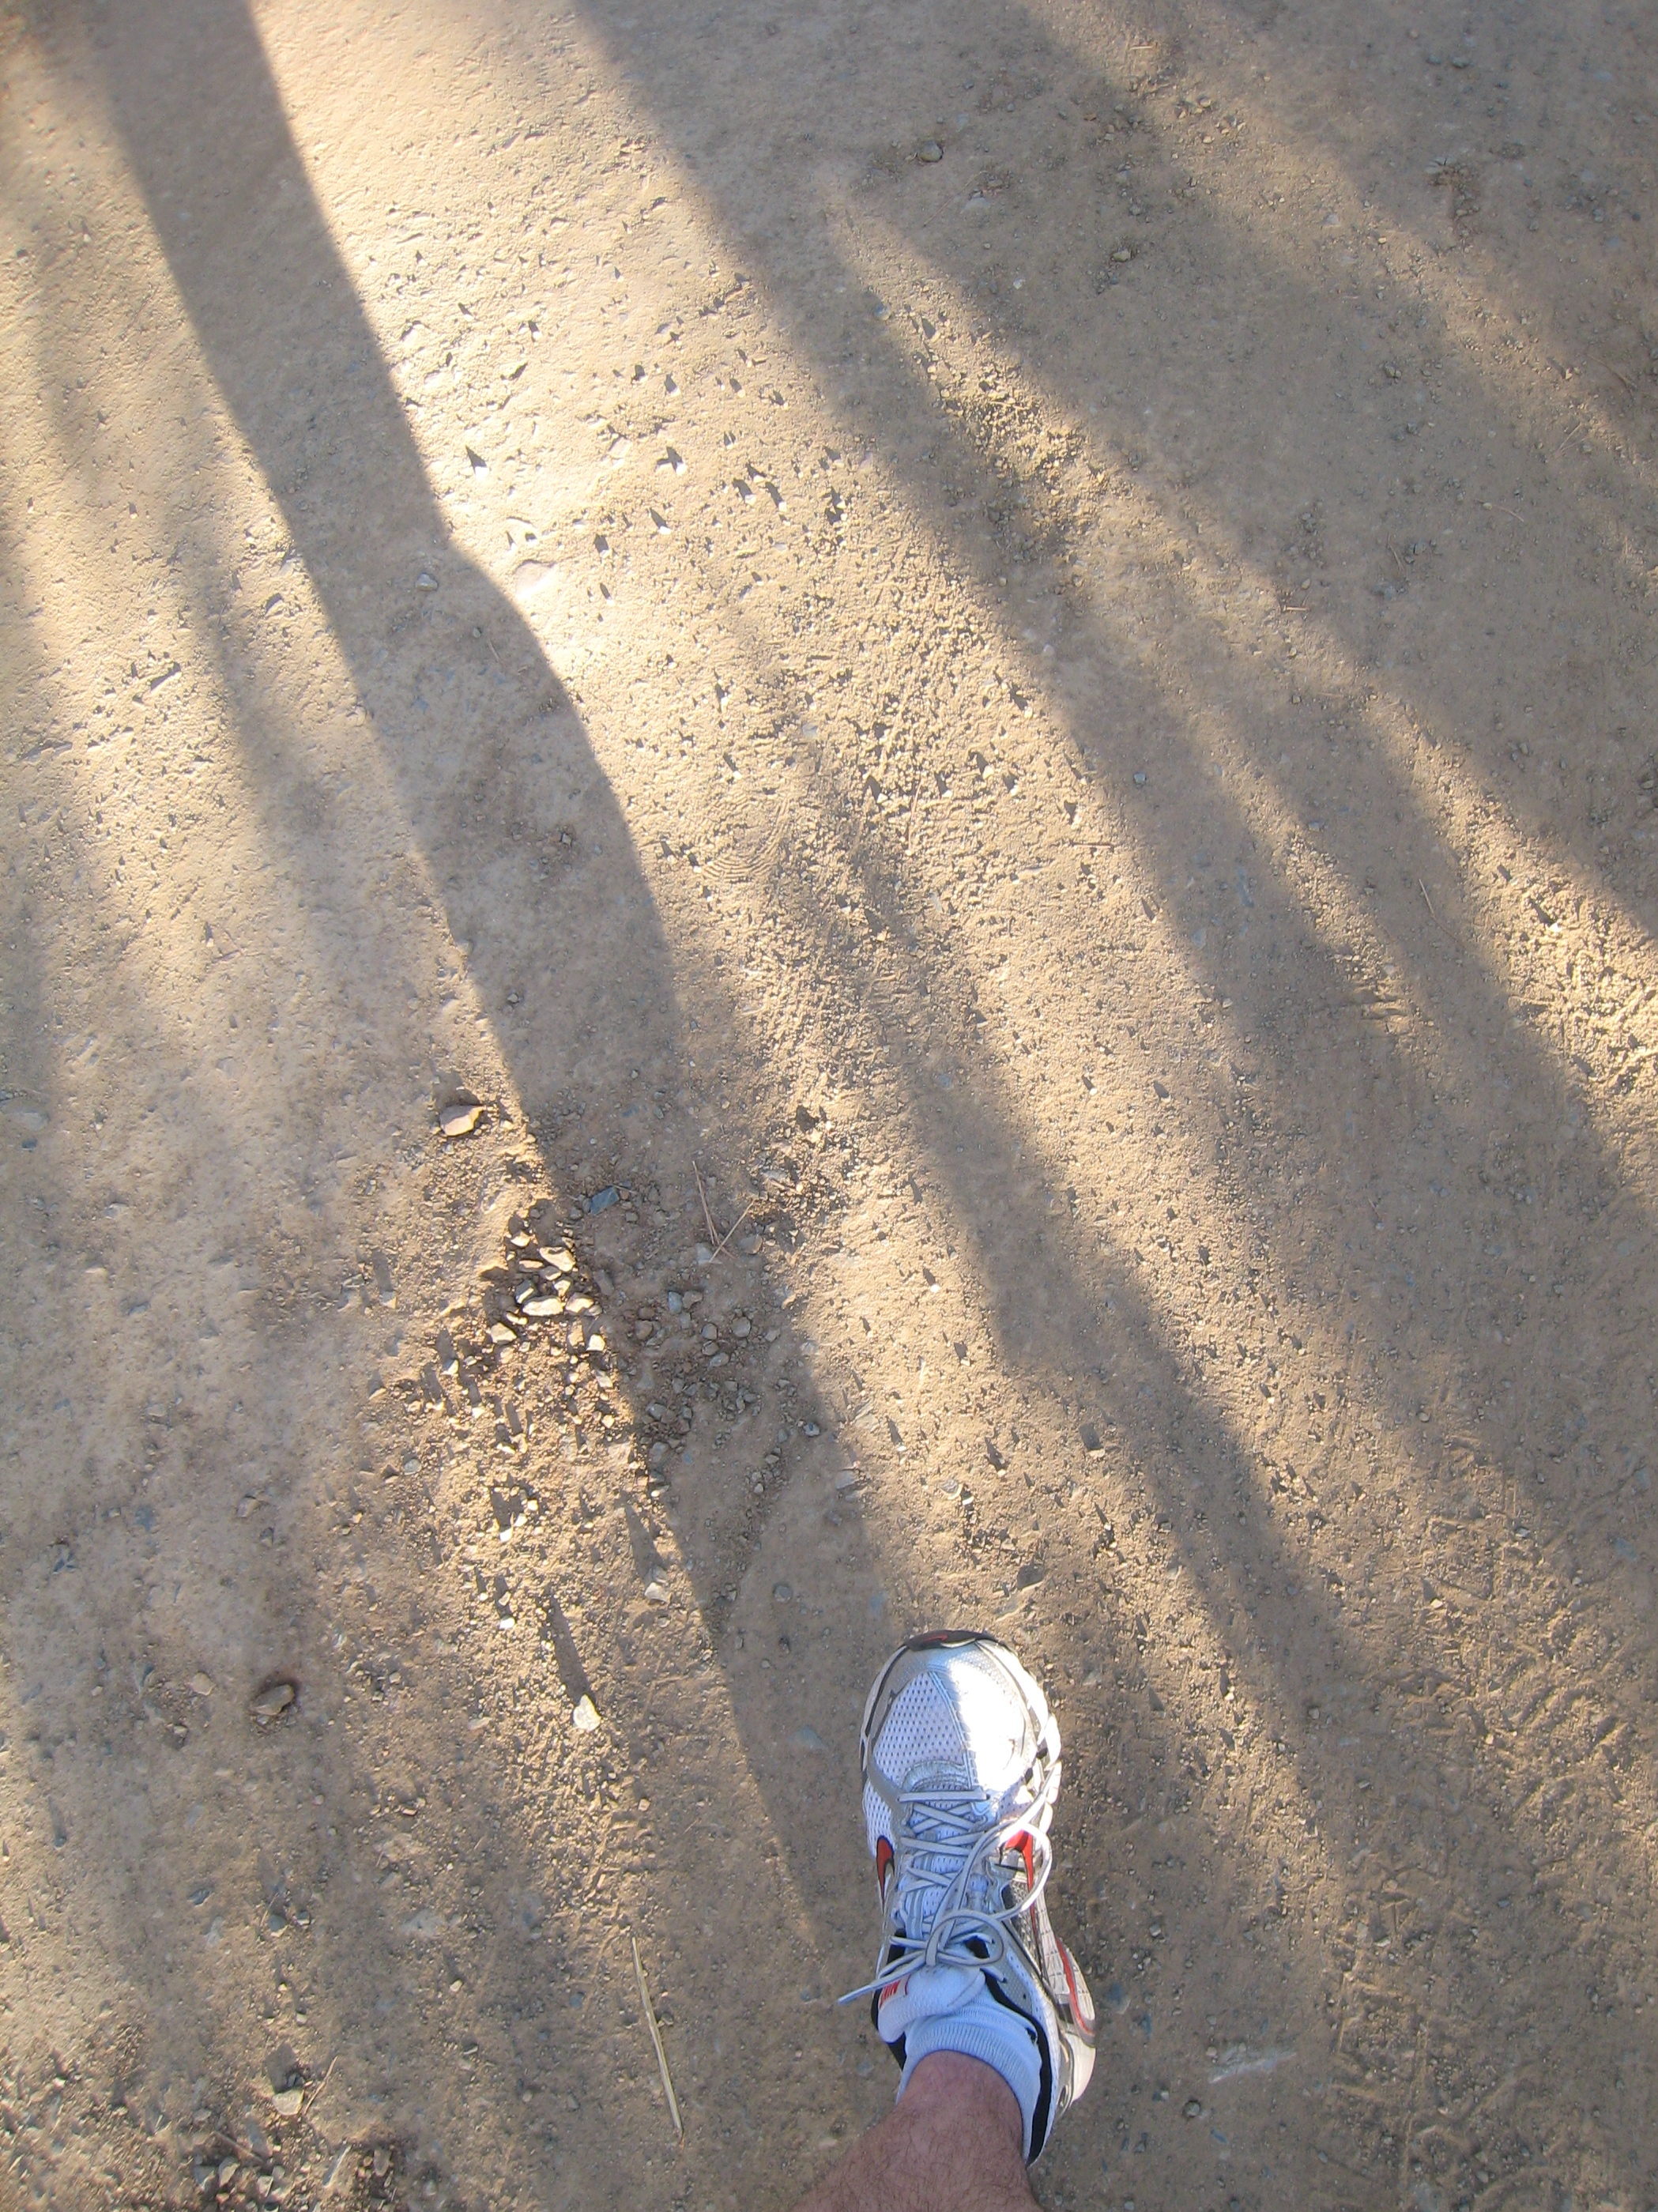
sand, road, running, asphalt, soil, lane, infrastructure, road surface